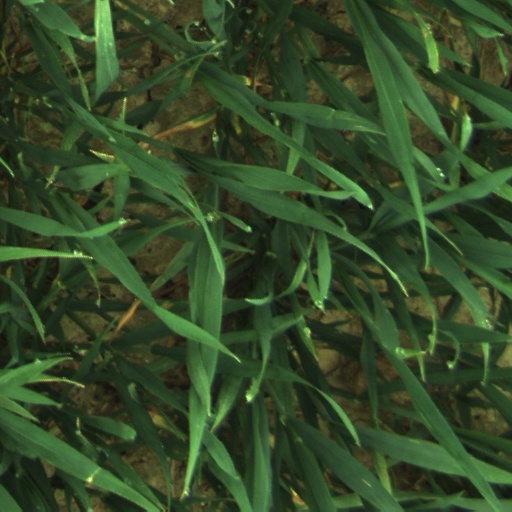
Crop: wheat